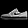
Label: Sneaker